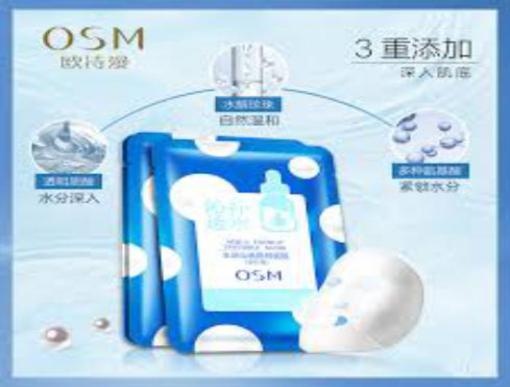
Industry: Necessities